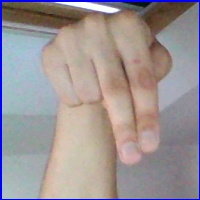
Letra: N